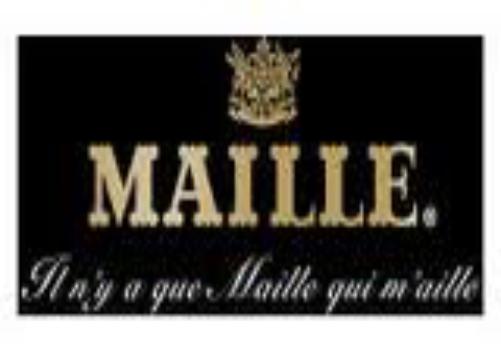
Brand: Maille
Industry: Food